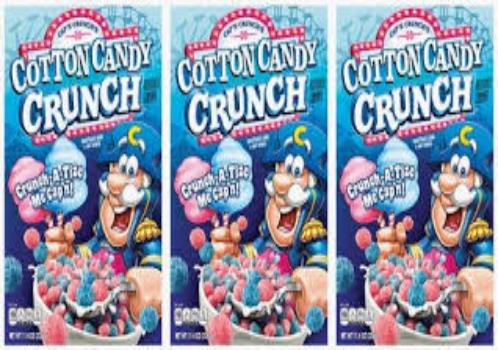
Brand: Cap'n Crunch Crunch Berries
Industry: Food